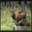
Label: deer